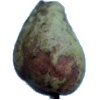
Label: Pear Stone 1